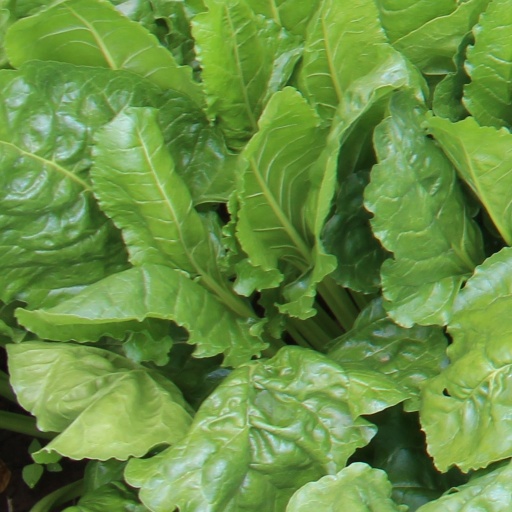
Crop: sugar beet